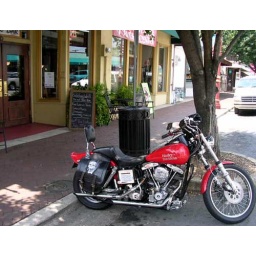
A great looking red Harley Davidson motorcycle on the street in the downtown art distric of Winston-Salem, North Carolina.